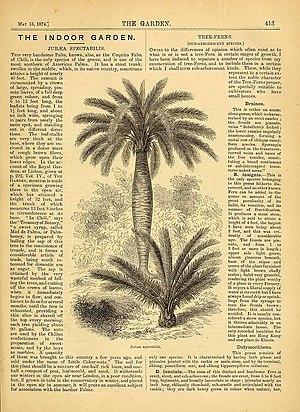
Cocotier du chili adulte et jeune
Le cocotier du Chili ou palmier du Chili, Jubaea chilensis, est une espèce de plantes monocotylédones de la famille des palmiers. C'est la seule espèce actuellement acceptée au sein du genre Jubaea. Jubaea chilensis est un palmier à feuilles pennées proche d’une lignée de genres distribués exclusivement dans l’hémisphère sud. L’origine de ce groupe se situe en Afrique pour se poursuivre à l’est vers Madagascar, la Mélanésie, le Chili, la Bolivie, et enfin pour s'achever au Sud du Brésil. Son nom lui est donné en l’honneur du roi savant Juba II, qui règne sur la Maurétanie et qui s’intéresse à la botanique. L’épithète spécifique, chilensis, se réfère au nom du pays d'origine de l’espèce, le Chili.